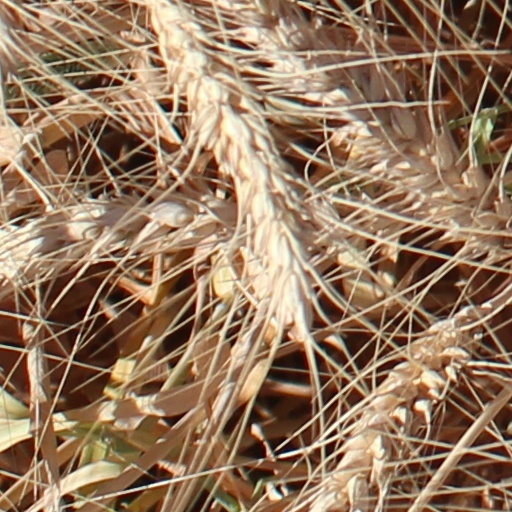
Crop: wheat